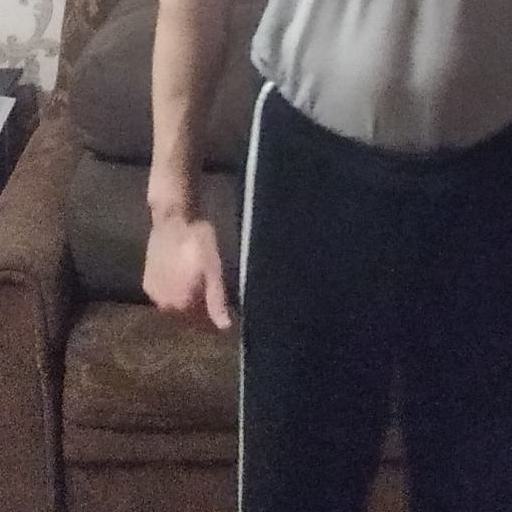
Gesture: no_gesture